Ottorino Respighi

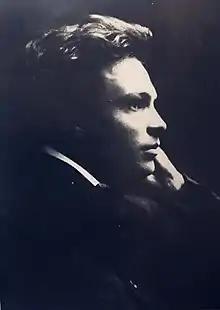
Respighi in 1912

In 1906, Respighi completed his first of many transcriptions of pieces by 17th and 18th century composers. His version of "Lamento d'Arianna" by Claudio Monteverdi for voice and orchestra became his first international success when it was performed during his visit to Berlin in 1908. This second stay in Germany lasted for almost a year, after Hungarian soprano Etelka Gerster hired Respighi as an accompanist at her singing school which greatly influenced his subsequent vocal compositions. Respighi met Arthur Nikisch, then conductor of the Berlin Philharmonic, who arranged to conduct his Monteverdi transcription in concert with famed singer Julia Culp as soloist. Biographer Michael Webb considered this a milestone in the rediscovery of Monteverdi's output, and the critical success of the performance encouraged Respighi to produce further transcriptions of older works. This included two sonatas for viola d'amore and harpsichord from original music by fellow Bolognese composer Attilio Ariosti.